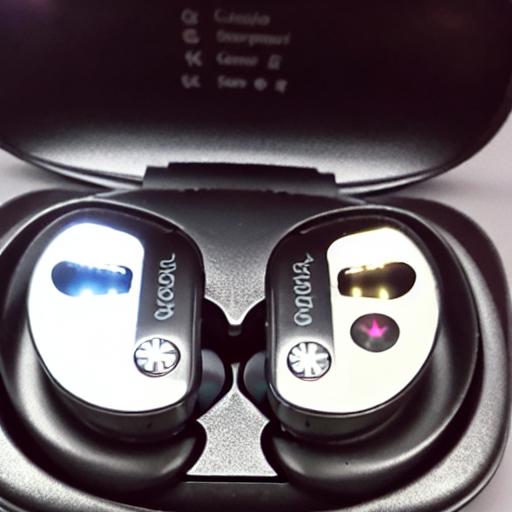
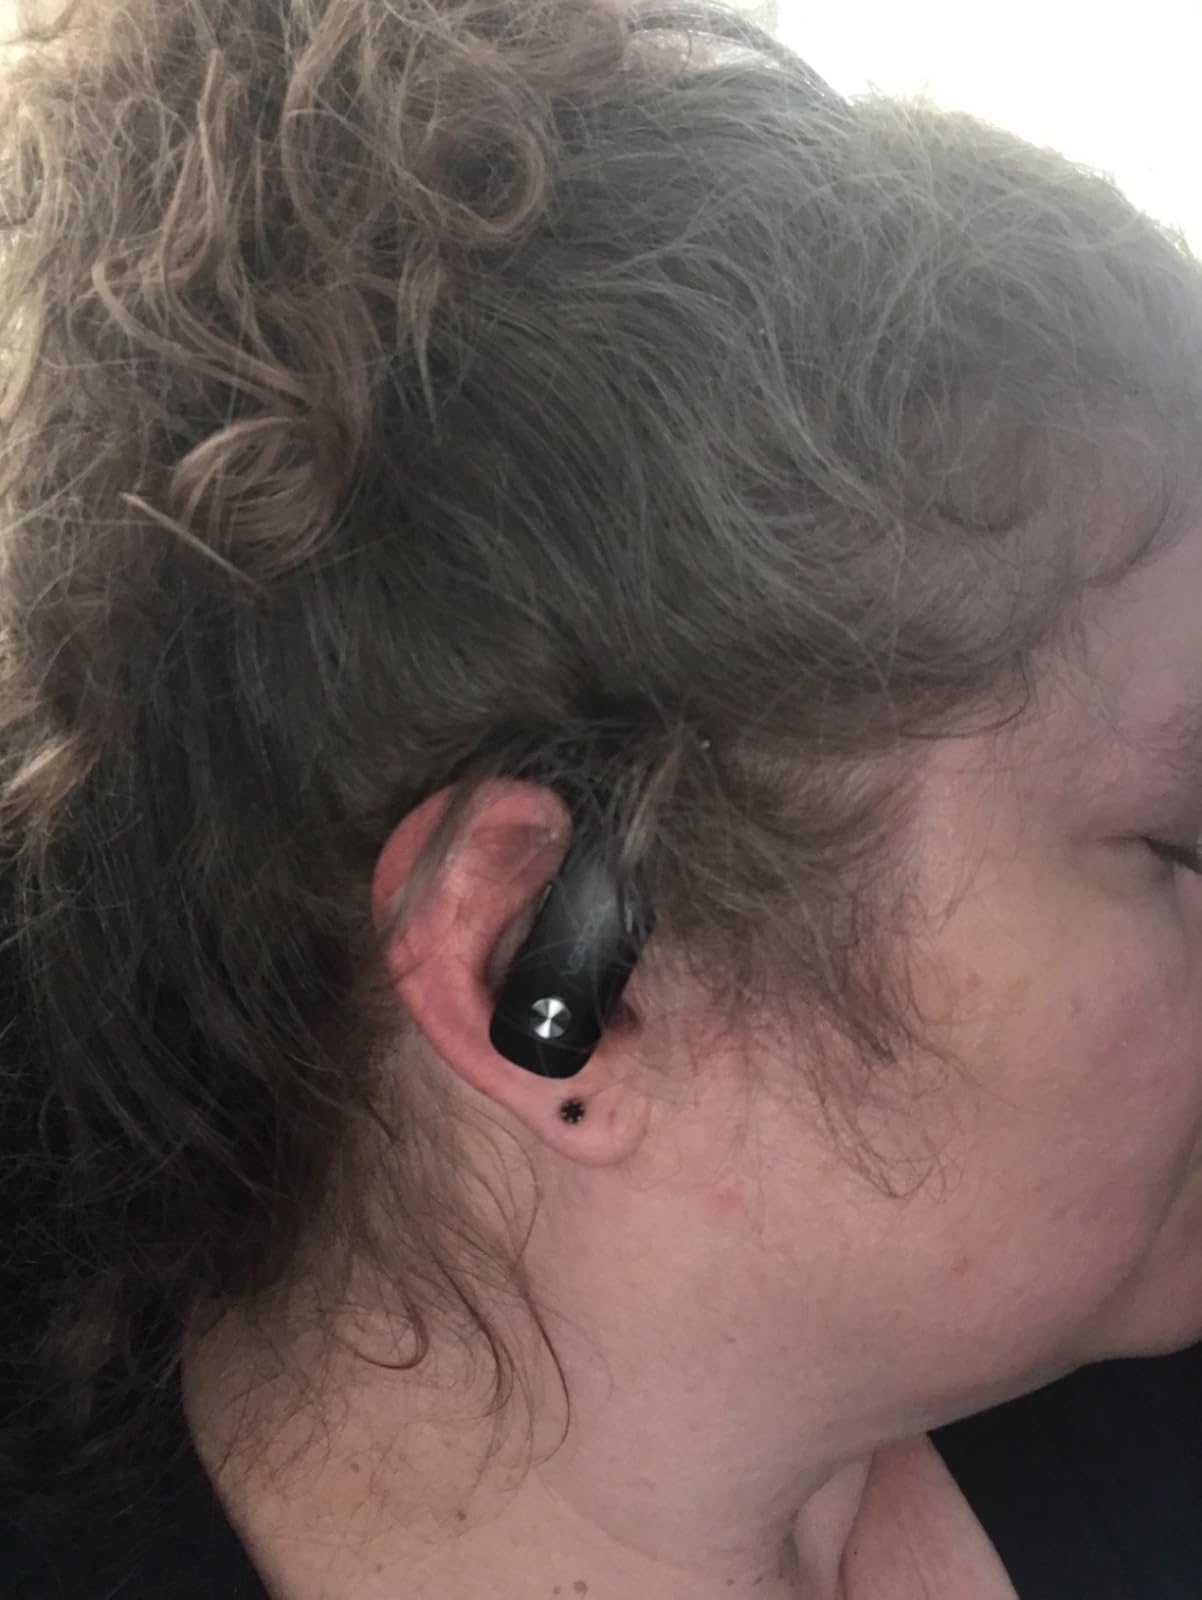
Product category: earbuds
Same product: no